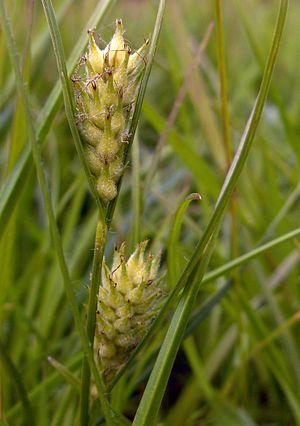
La Laiche hérissée est une espèce de carex trouvée à travers l'Europe, mais également en Afrique du Nord, en Iran et en Turquie. Elle a des feuilles velues et des inflorescences caractéristiques et est l'espèce type du genre Carex.